Margo Chase

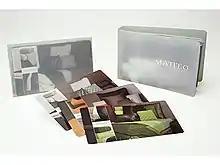
Selection of materials designed for Matteo Linens by Margo Chase

With a portfolio of medical illustrations, Chase found work at a small advertising firm in Long Beach, designing packaging for the Ralph's grocery store chain. She was soon hired away by Rosebud Books to design a series of tourist guidebooks. During this time, Chase met Laura LaPuma, who would go on to give her her first album cover design job at Warner Brothers Records. As she accumulated more design work, Chase set up an office in her Silverlake home, hiring Nancy Ogami and studio manager Robert Short to assist in servicing clients such as Geffen Records, Virgin Records, and others.